San Luis Obispo County, California

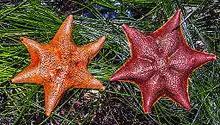
Pair of Bat stars near Los Osos

Intercity service is provided by Amtrak trains, Greyhound Lines and Orange Belt Stages buses.